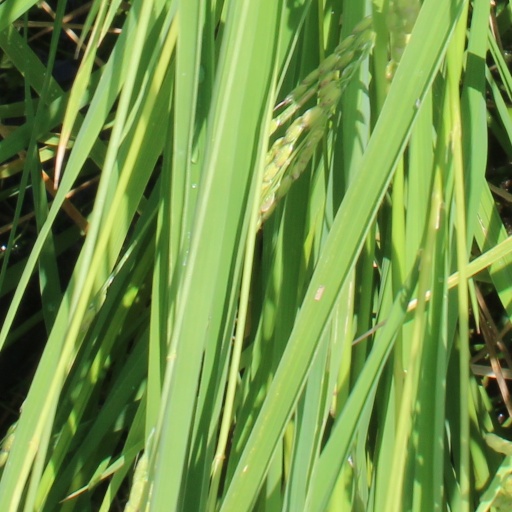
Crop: rice